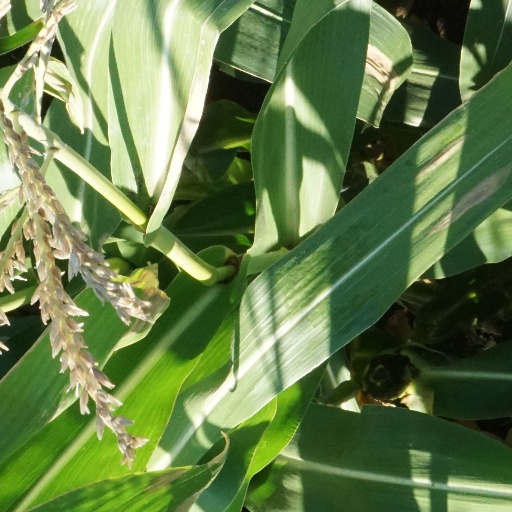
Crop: maize; corn